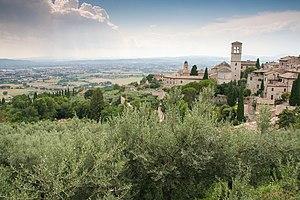
Assise et plaine d'Assise
Assise est une ville italienne d'environ 28 100 habitants, située dans la province de Pérouse en Ombrie.